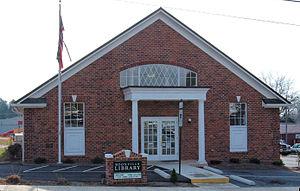
Boonville est une ville du comté de Yadkin dans l'état de Caroline du Nord aux États-Unis. En 2010, sa population était 1 222 habitants.